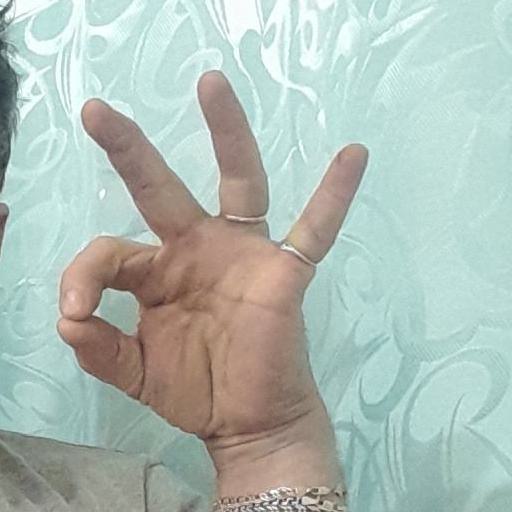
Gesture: ok